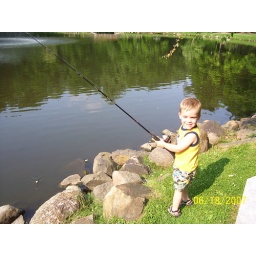
This is about the only time he left the pole in the water